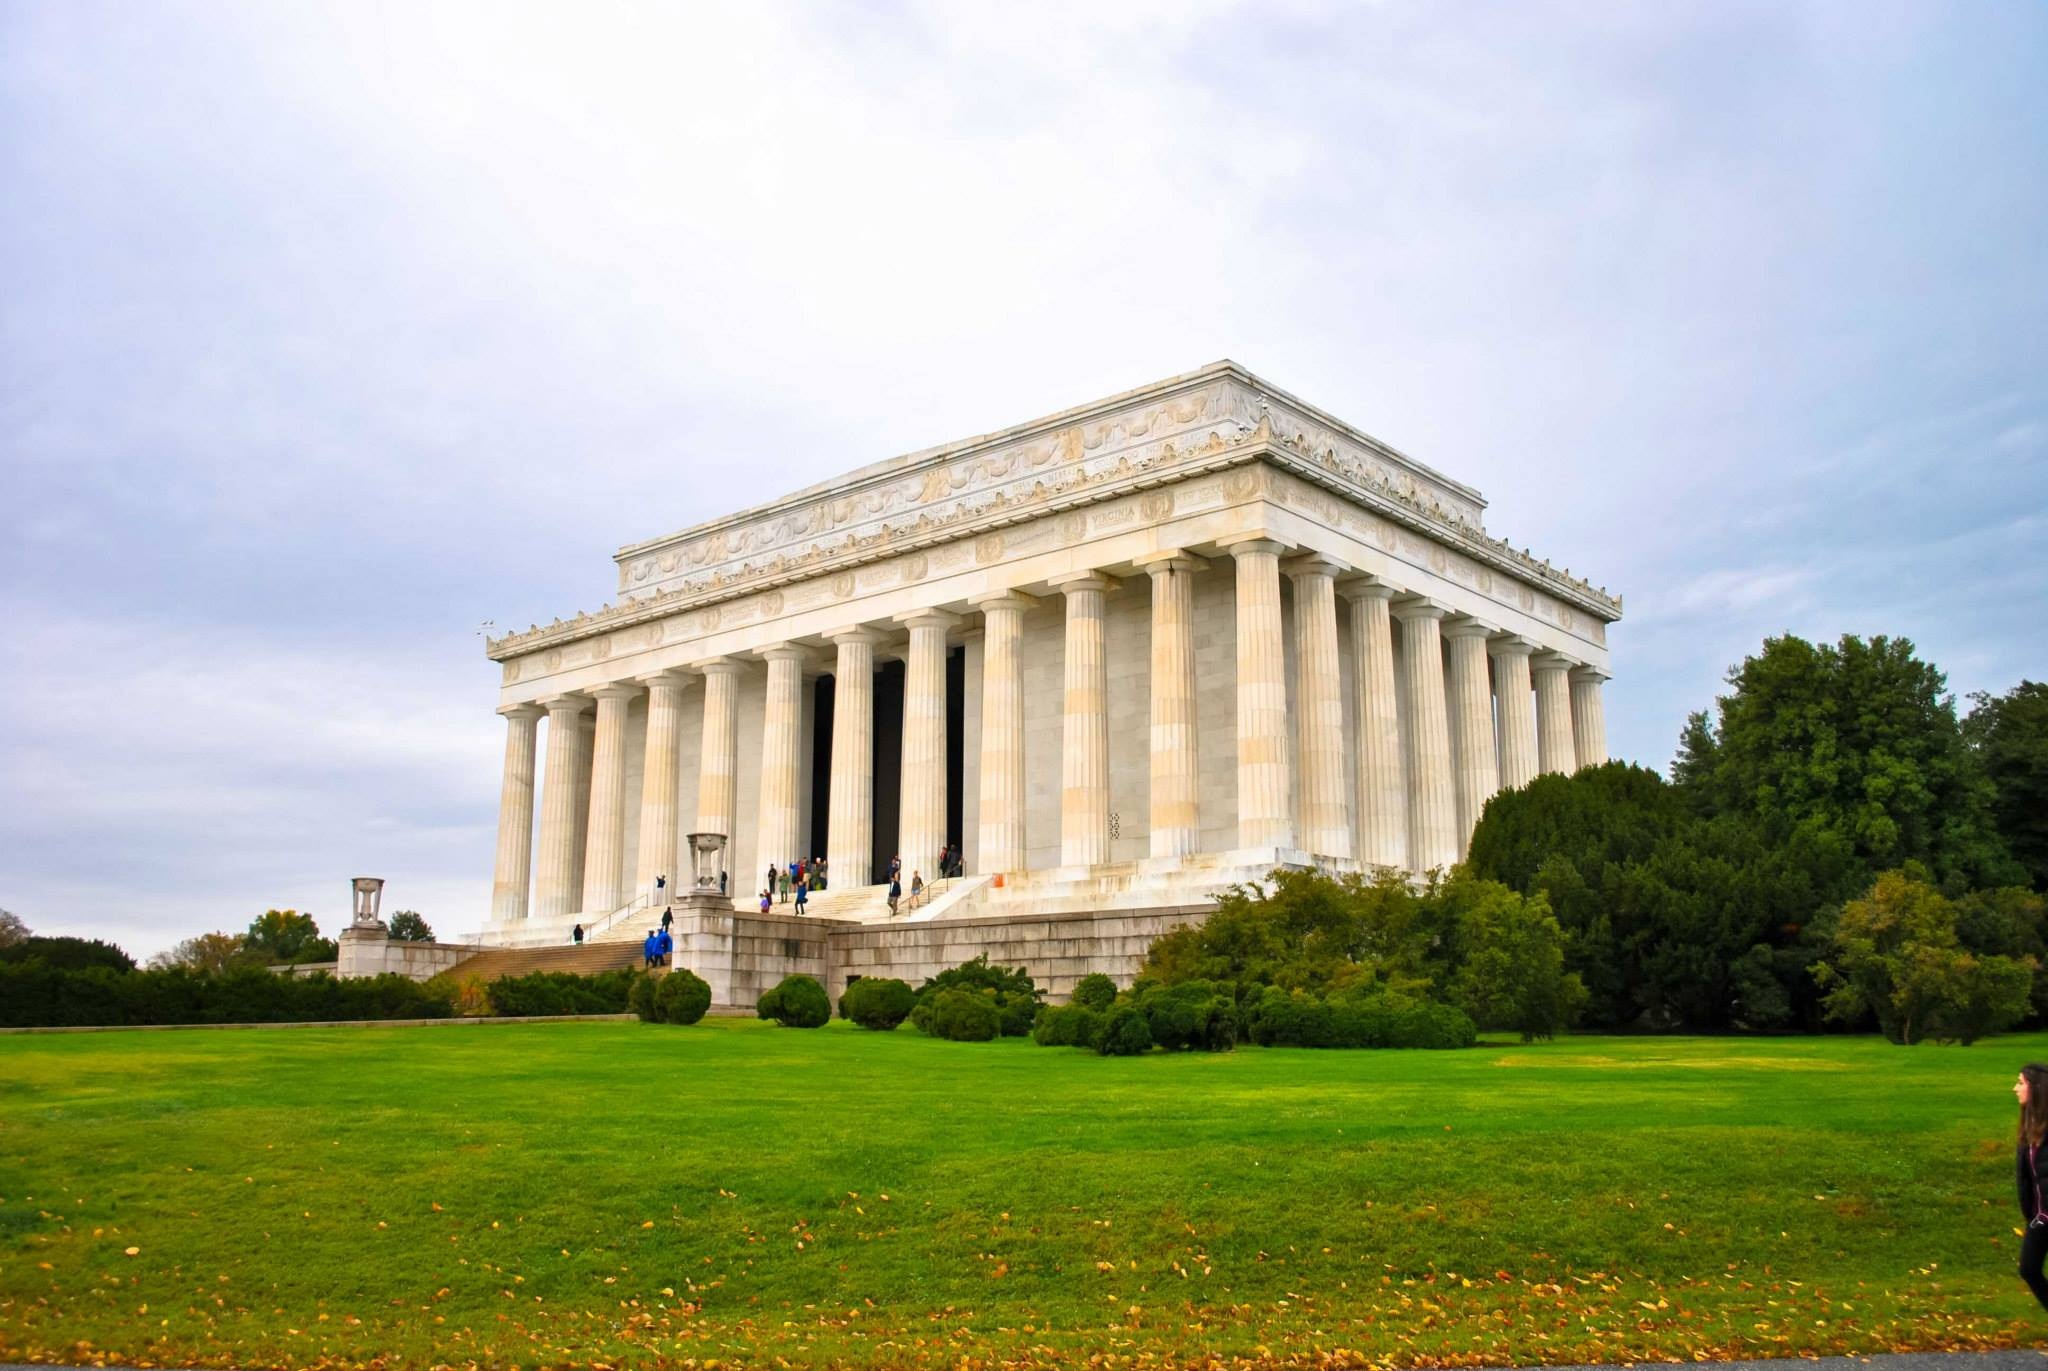
architecture, structure, sky, building, palace, monument, symbol, usa, america, landmark, historic, tourism, washington, dc, national, memorial, district, history, famous, government, estate, capitol, columbia, patriotic, stately home